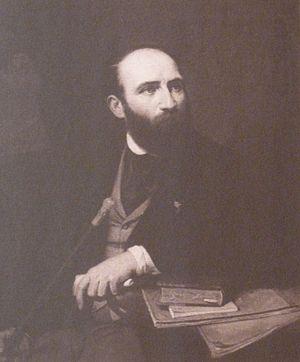
Émile Prisse d'Avesnes (1807-1879) - agrandissement exposé au Louvre d'une photo ancienne.
Émile Prisse d'Avesnes ou Prisse d'Avennes de son vrai nom Achille-Constant-Théodore-Émile Prisse d'Avennes est un orientaliste, égyptologue, archéologue et journaliste français, fondateur de la Revue orientale et algérienne.